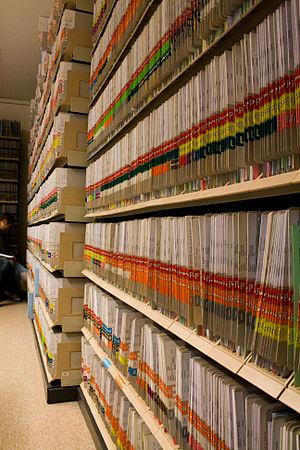
Rédaction du Dictionnaire historique de la Suisse à Berne
Le Dictionnaire historique de la Suisse est un projet éditorial commencé en 1988. Il a pour but de présenter l'histoire de la Suisse sous la forme d'une encyclopédie dans trois des langues nationales du pays : allemand, français et italien. Le DHS est publié à la fois sur papier et sur Internet. Lors de son achèvement fin 2014, il contient environ 36 000 articles répartis en treize volumes. En parallèle, une édition réduite du dictionnaire a été publiée en romanche sous le titre de Lexicon istoric retic, et constitue le premier dictionnaire spécialisé de la Suisse rhéto-romane.